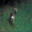
Label: deer